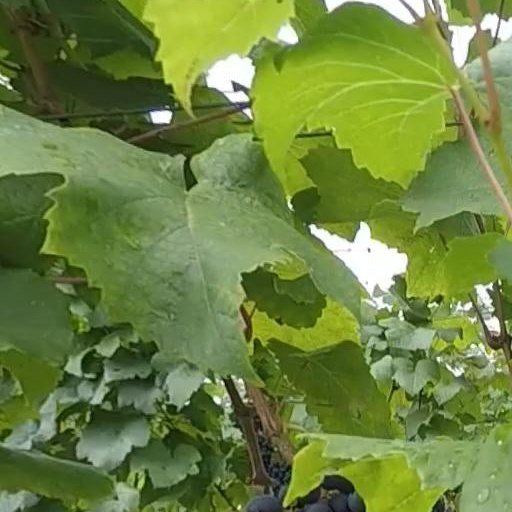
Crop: grape